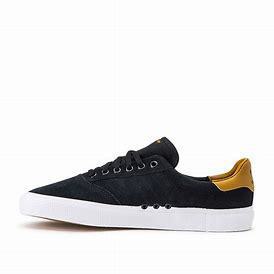
Brand: Adidas
Model: 3MC